Bren light machine gun

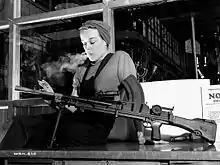
Veronica Foster as "Ronnie, the Bren Gun Girl", was a Canadian icon for women working in war production

The Bren was also employed in the anti-aircraft role with the tripod reconfigured for high angle fire. There were also several designs of less-portable mountings, including the "Gallows" and "Mottley" mounts. A 100-round pan magazine was available for the Bren for use in the anti-aircraft role.